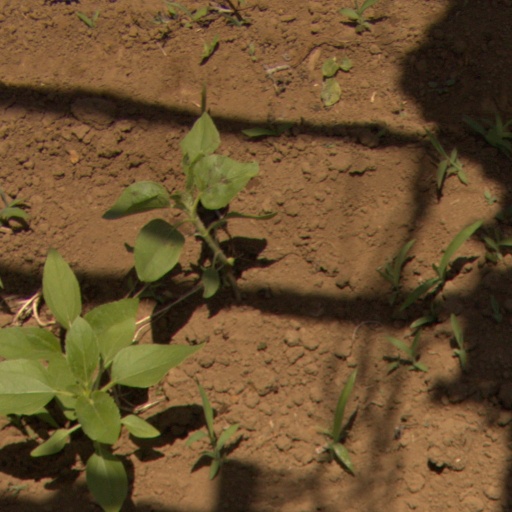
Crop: Jerusalem artichoke